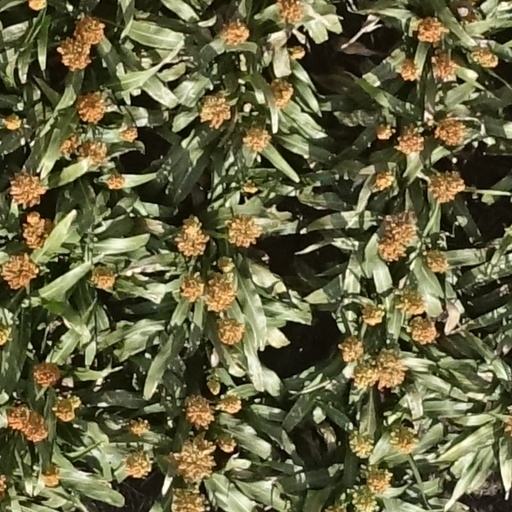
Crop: sorghum